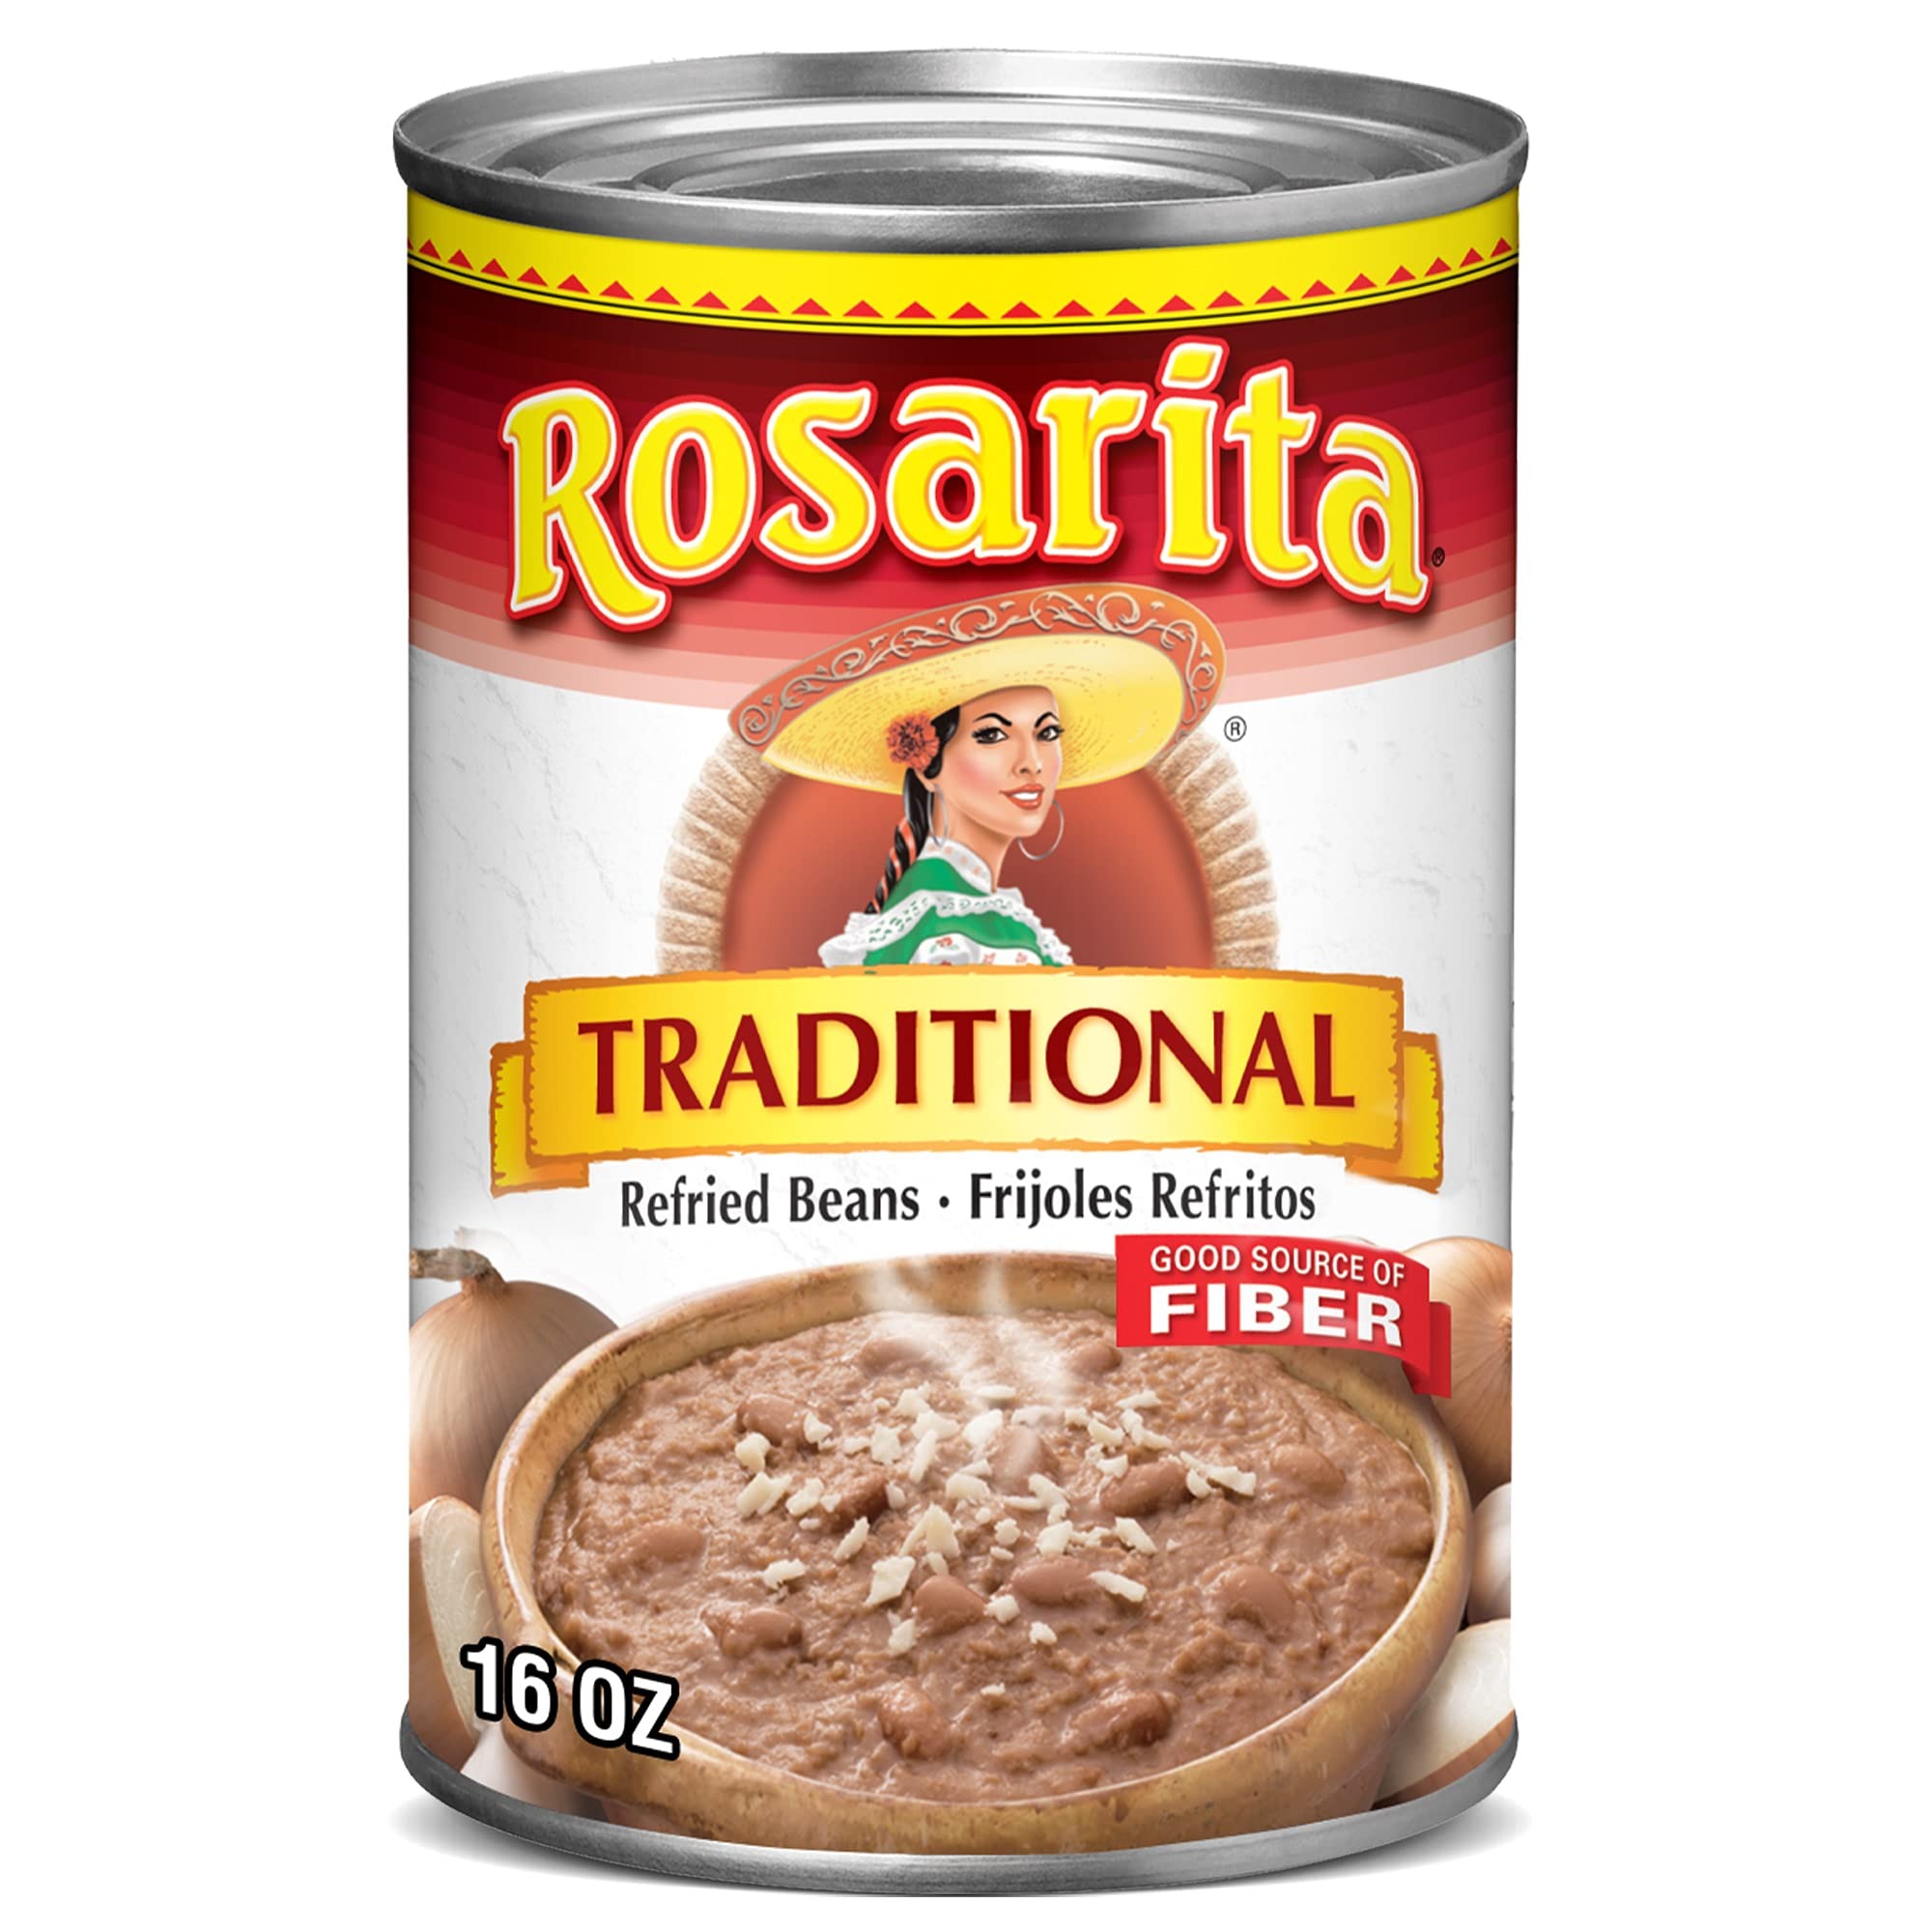
Item Name: Rosarita Traditional Refried Beans, 16 oz
Bullet Point 1: With Rosarita Traditional Refried Beans, you can give your family a delicious Mexican-style meal
Bullet Point 2: Add Rosarita original-recipe, Mexican-style refried beans for authentic and delicious Mexican-style dishes and sides
Bullet Point 3: Heat beans over medium heat in a saucepan until hot, stirring occasionally or microwave in a covered microwave-safe dish on high for one and one-half minutes or until hot
Bullet Point 4: When it comes to your family's Mexican food night, serve them the taste of true Mexican heritage with Rosarita
Bullet Point 5: Rosarita Traditional Refried Beans have 120 calories per serving with zero grams trans-fat
Value: 16.0
Unit: Ounce

Price: 1.59